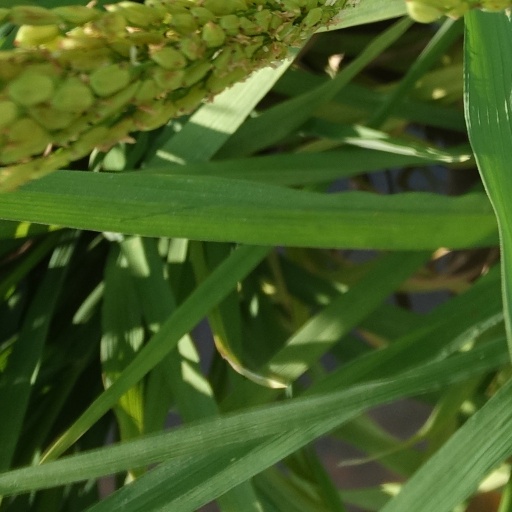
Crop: rice